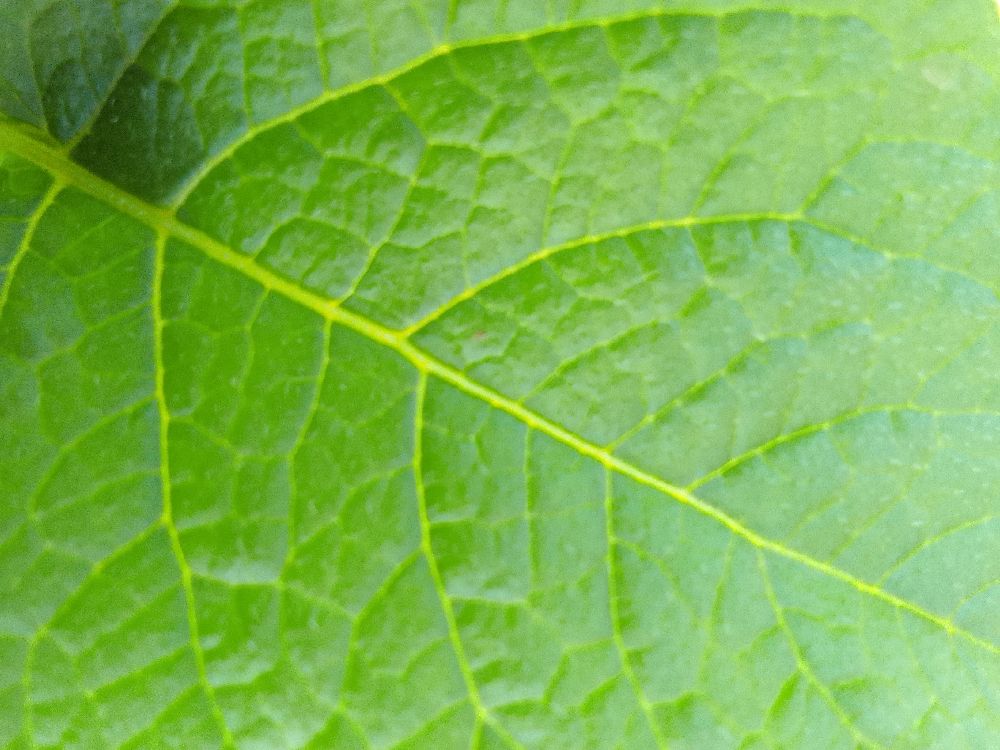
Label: Healthy